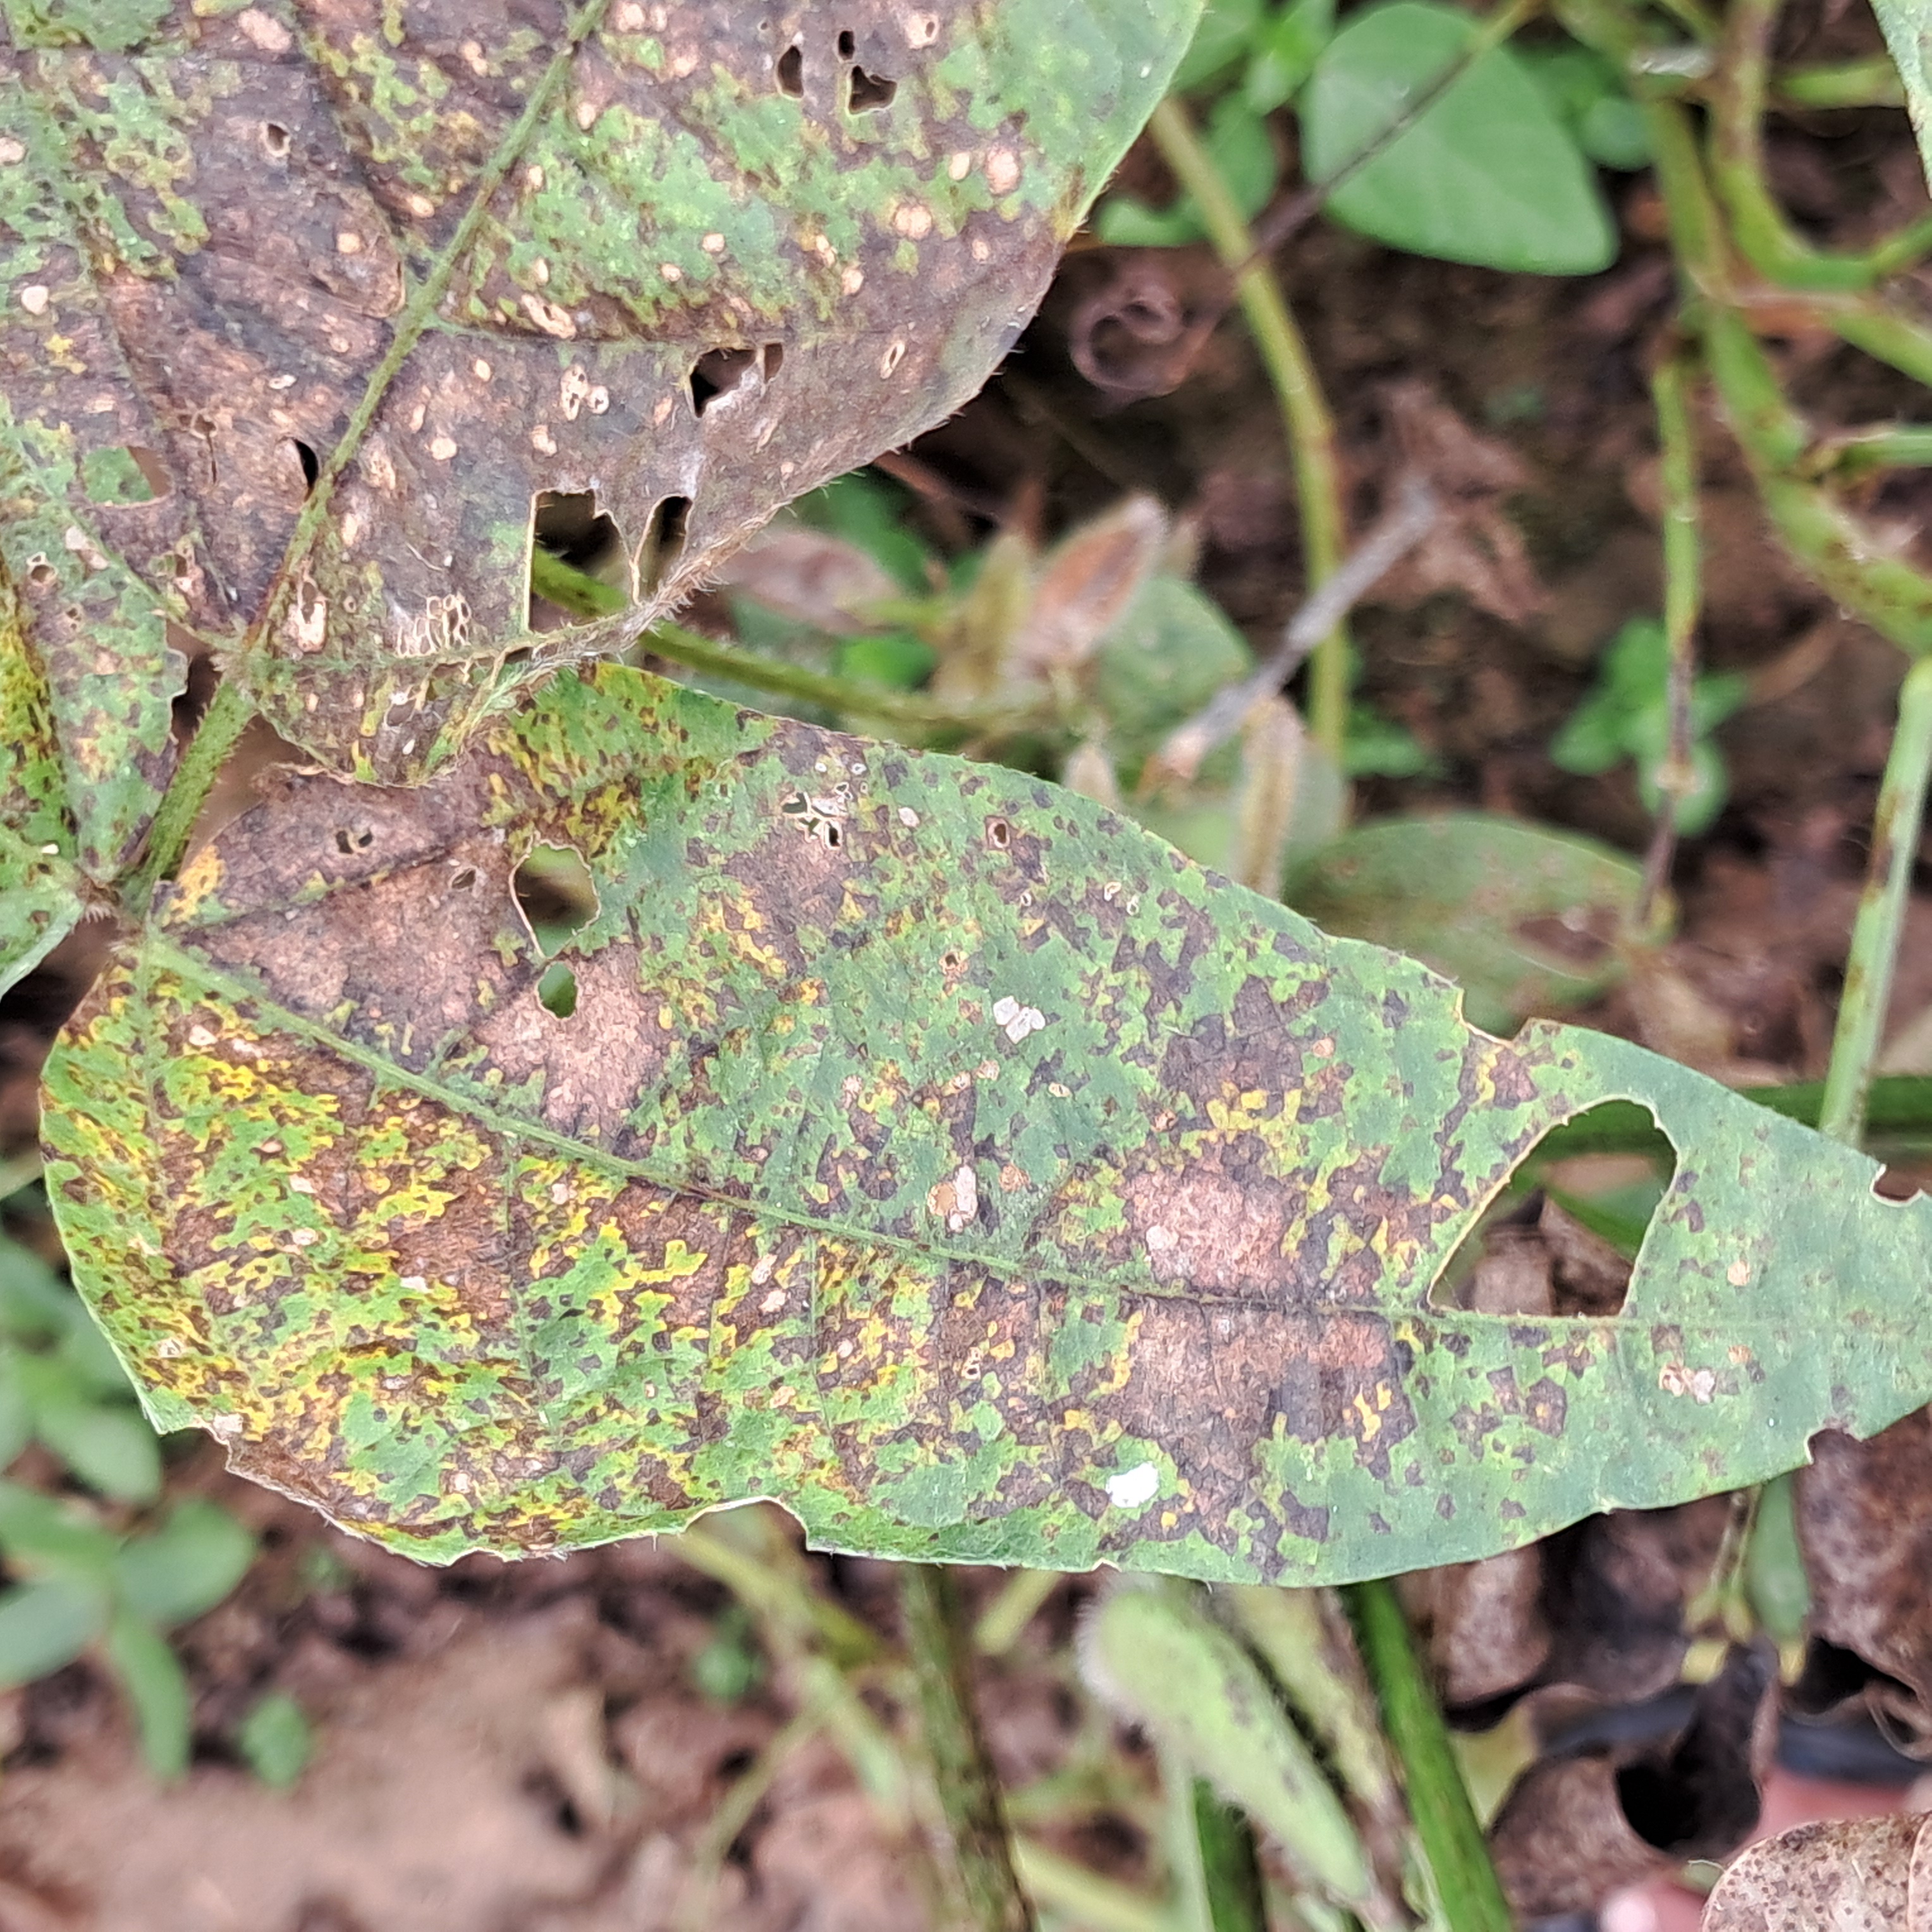
Label: Rust